867 Kovacia

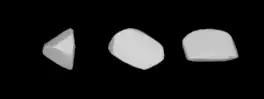
Lightcurve-based 3D-model of "Kovacia"

In February 2008, a rotational lightcurve of "Kovacia" was obtained from photometric observations by a collaboration of French and Italian amateur astronomers including René Roy, Silvano Casulli, François Colas, Arnaud Leroy, Federico Manzini, Christophe Demeautis and Jean-François Coliac. Lightcurve analysis gave a well-defined rotation period of hours with a high brightness variation of magnitude, indicative of a non-spherical, elongated shape. The result supersedes a previous observation by Roberto Crippa and Federico Manzini at the Sozzago Astronomical Station from November 2006, that determined a lower limit of 6 hours. Due to observed mutual occultation and eclipsing events, the collaboration of astronomers strongly suspect "Kovacia" to be a binary asteroid with a satellite orbiting it every days. However, no follow-up observations have been published. , this asteroid is neither listed at "Johnstons Archive" nor has it any kind of binary status in the "Lightcurve Data Base".